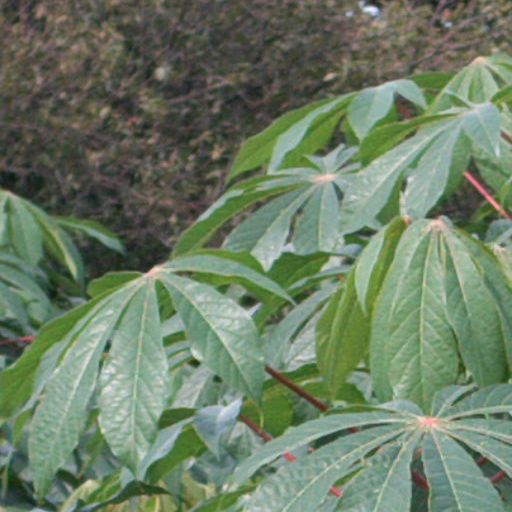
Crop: cassava